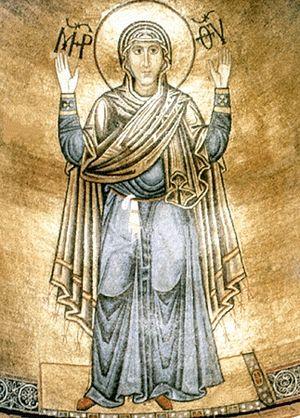
L'Orante est un des types principaux de représentation iconographique de l'art byzantin et russe de la Mère de Dieu, avec les mains levées et tendues, les paumes ouvertes vers l'extérieur, geste traditionnel de prière.